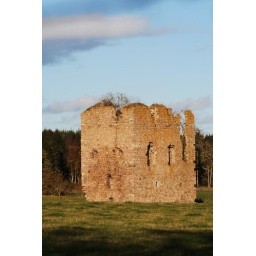
Hall forest castle by inverurie